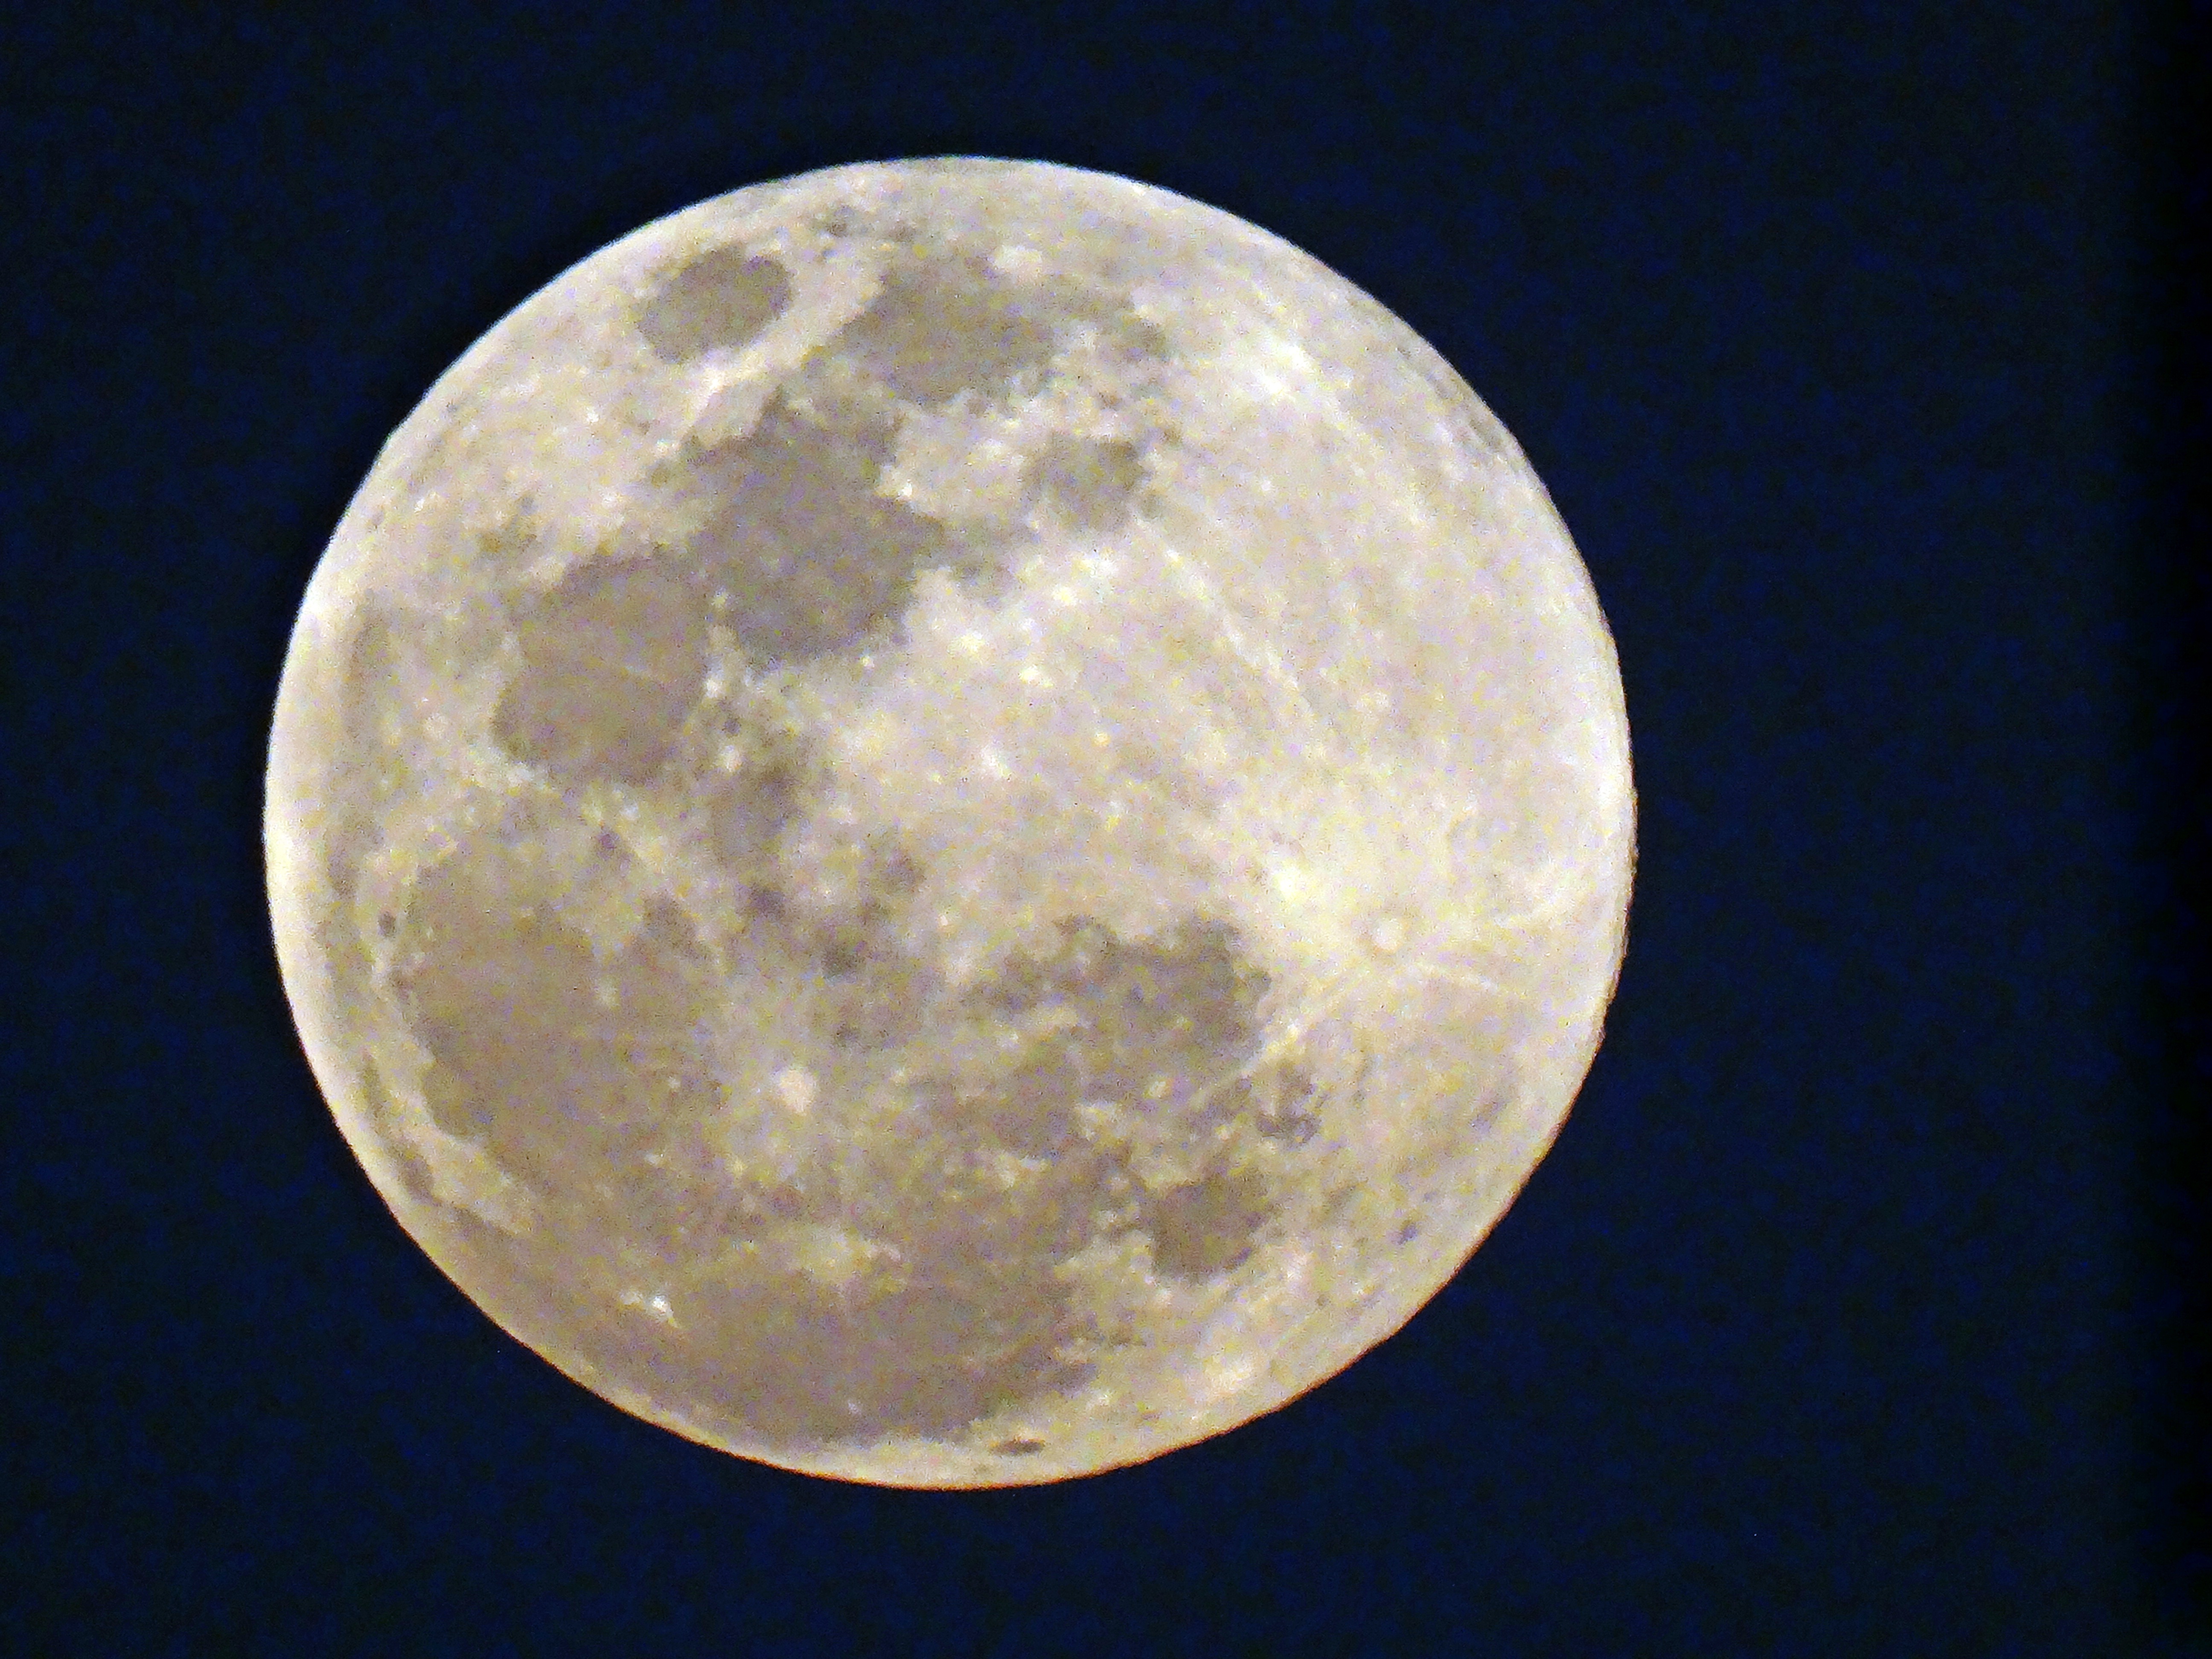
night, moon, full moon, moonlight, circle, astronomical object